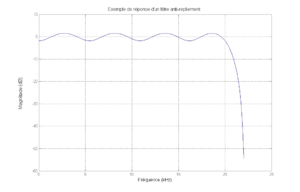
Exemple d'un filtre anti-repliement
L'échantillonnage consiste à prélever les valeurs d'un signal à intervalles définis, généralement réguliers. Il produit une suite de valeurs discrètes nommées échantillons.